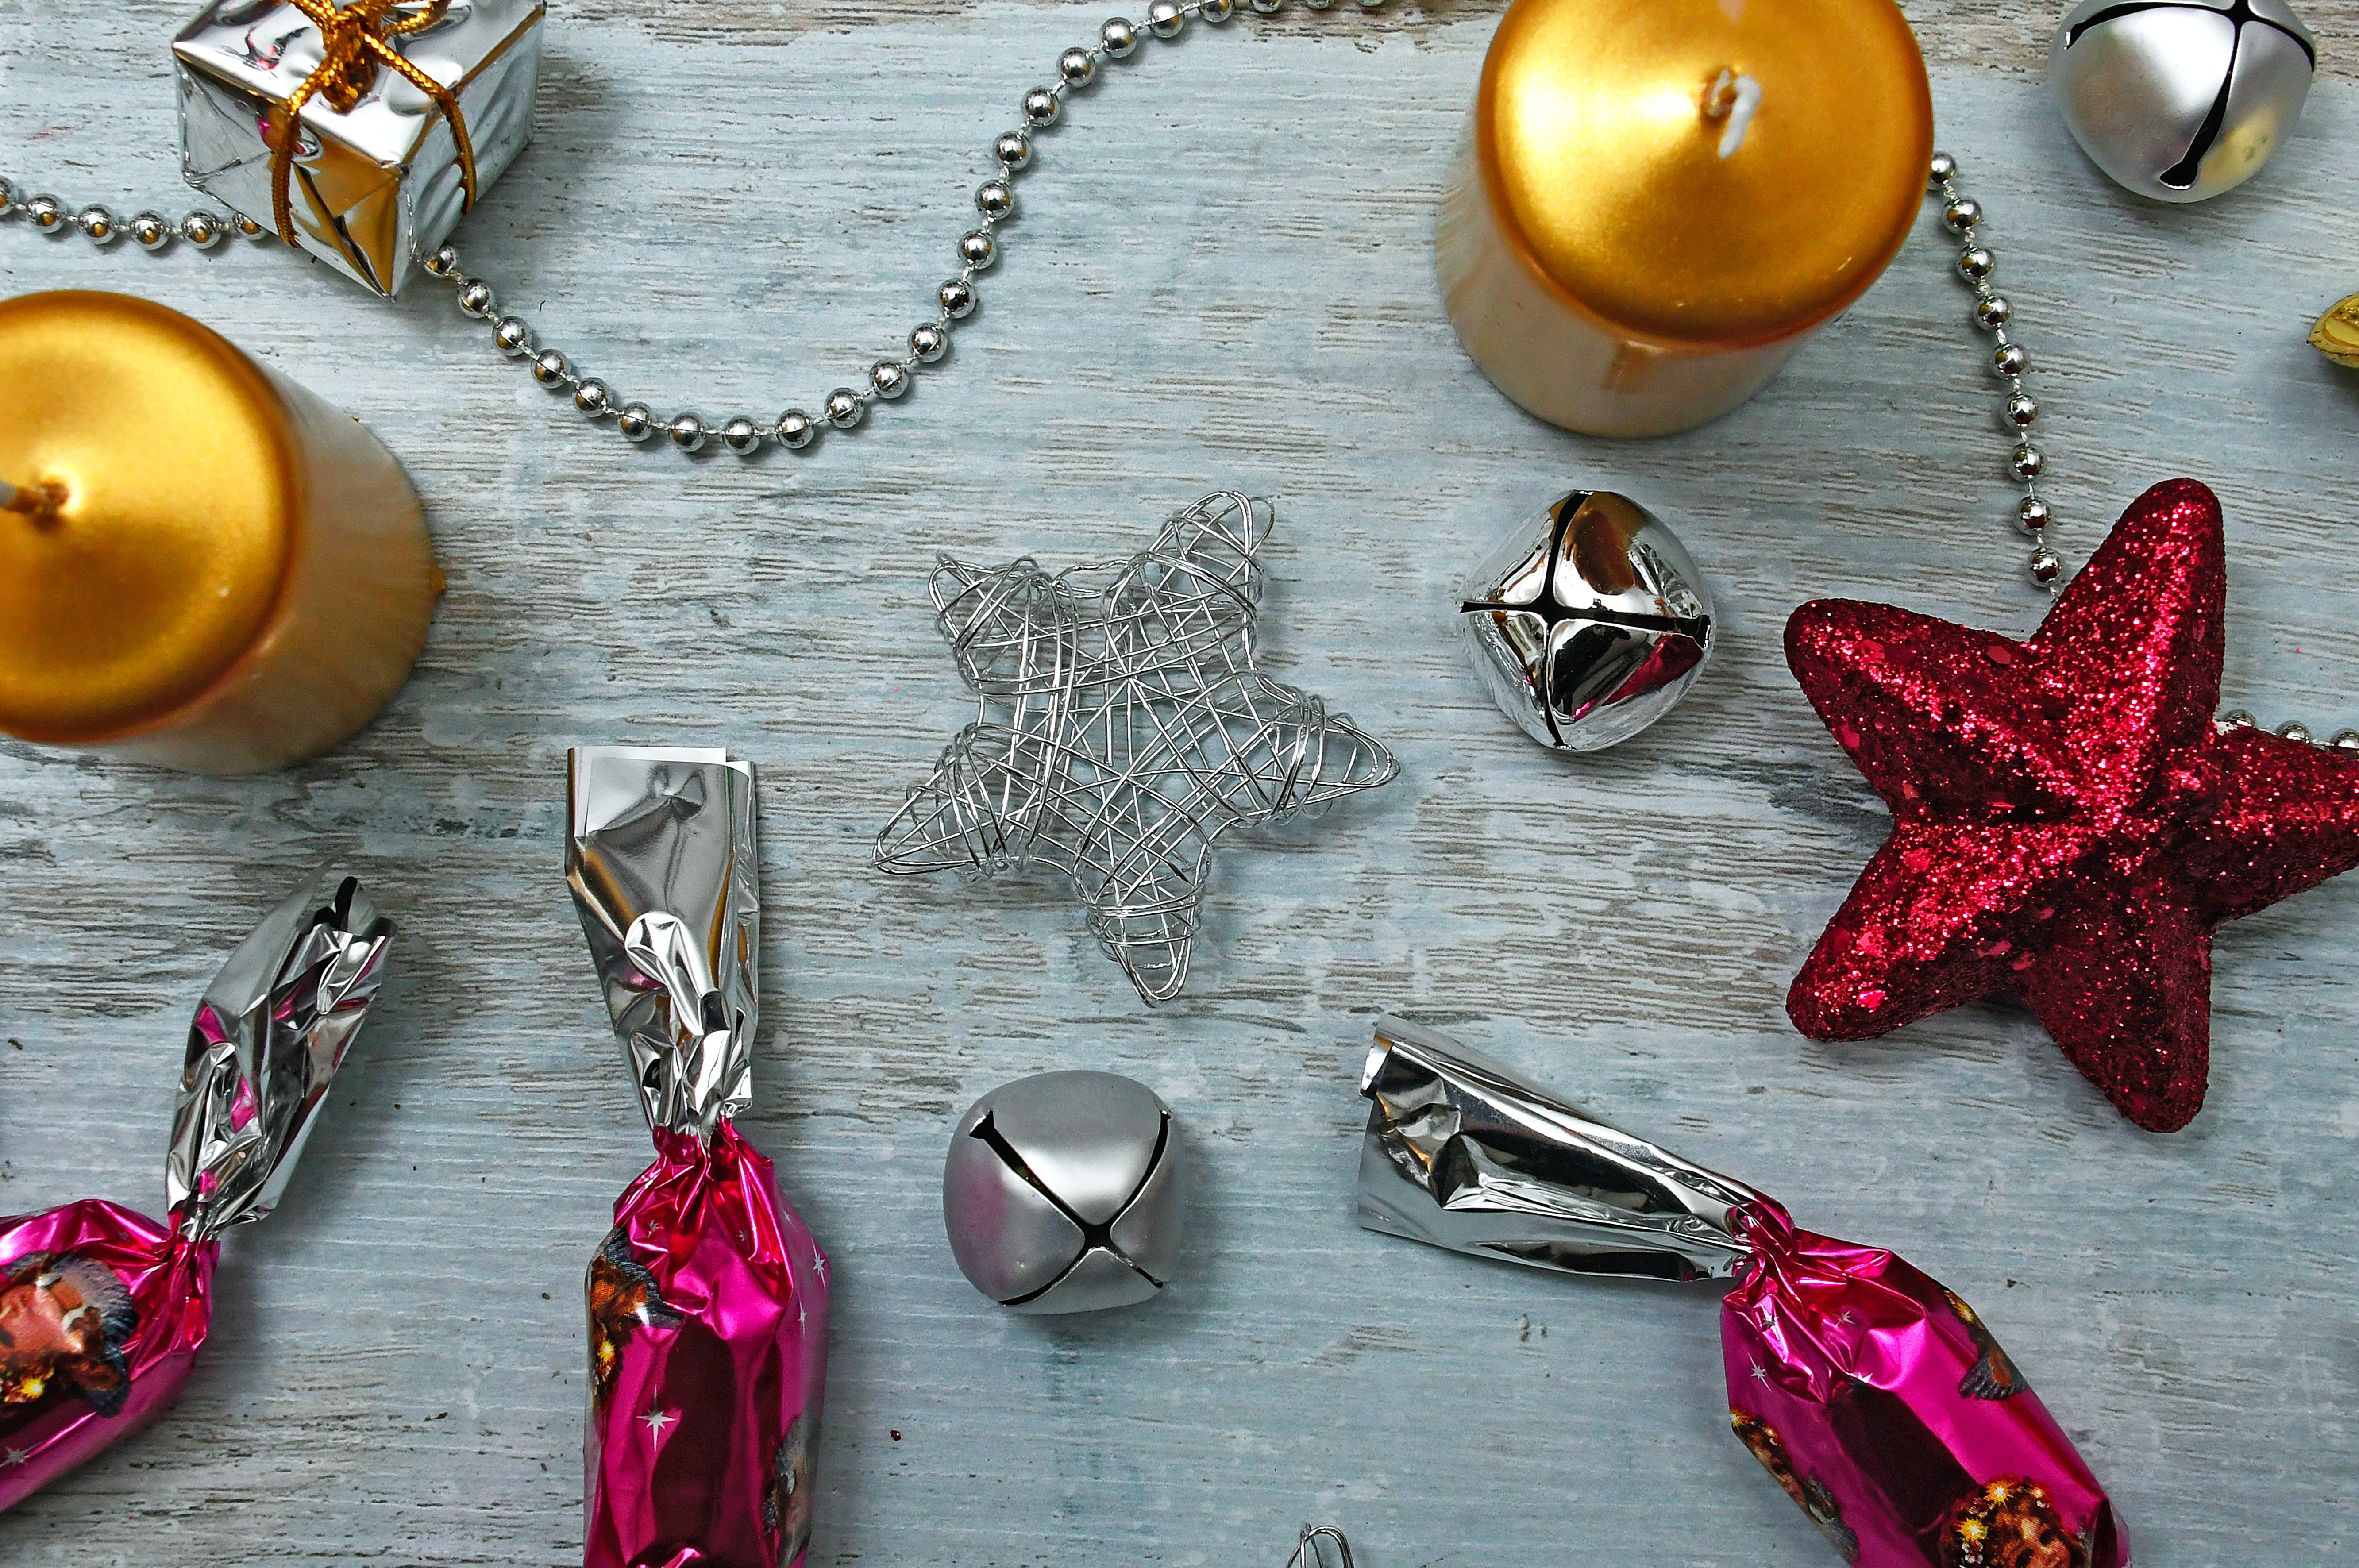
decoration, background, white, tree, color, holiday, isolated, red, ornament, new, decorations, winter, year, decorative, decor, celebration, fir, table, gift, pine, design, green, border, fashion accessory, jewellery